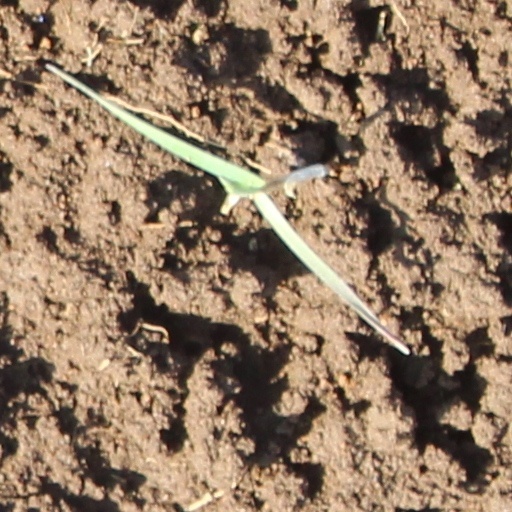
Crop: wheat